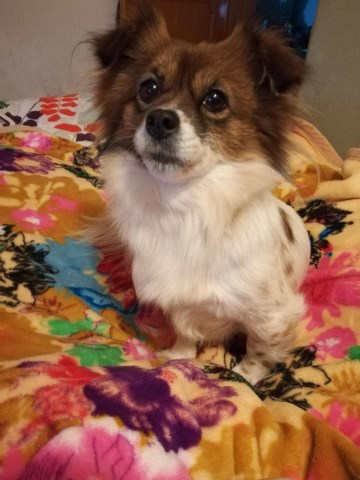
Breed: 806-n000129-papillon